Stepan Pimenov

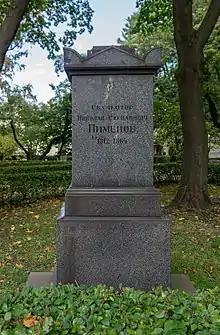
Pimenov's grave in Tikhvin Cemetery

In 1809 Pimenov was again working with Voronikhin on the design and construction of the Mining Institute. The entrance portico was to be decorated with two sculptural groups at the corners of the staircase. "The Abduction of Proserpina" was executed by Demut-Malinovsky, and "Hercules and Antaeus" by Pimenov. In 1810 he sculpted the tombstone of Prince for his grave in the Donskoy Monastery in Moscow. He also took part in the competition to design a monument to Minin and Pozharsky and created a number of busts. In 1815 he worked on the decorations for Andreyan Zakharov's Admiralty building, creating sixteen statues to serve as allegorical representations of elements and seasons - "Fire", "Summer", "Air", continents - "Asia", "America", and rivers - "Dnepr", "Neva". These statues were all lost in the 1860s when Emperor Alexander II ordered them removed and destroyed, apparently due to their being in a dilapidated state. From around 1817 Pimenov began working with architect Carlo Rossi, eventually producing a number of sculptures for his projects. An early collaboration was on the Anichkov Palace in 1817, with Pimenov sculpting warriors for the facades. Between 1819 and 1820 he worked with fellow sculptors Ivan Martos, Vasily Demut-Malinovsky and Ivan Prokofiev on a series of large plaster bas-reliefs to decorate the ceiling of the Academy of Arts. Pimenov was responsible for the bas-relief depicting "Painting".